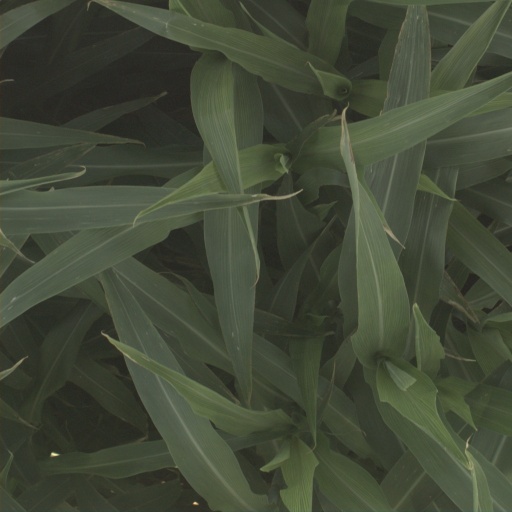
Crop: sorghum